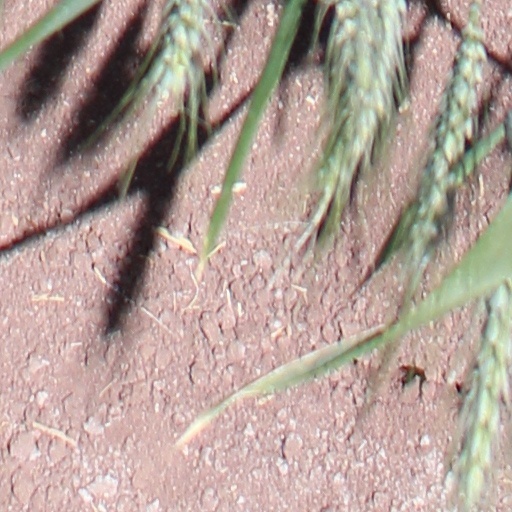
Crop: wheat